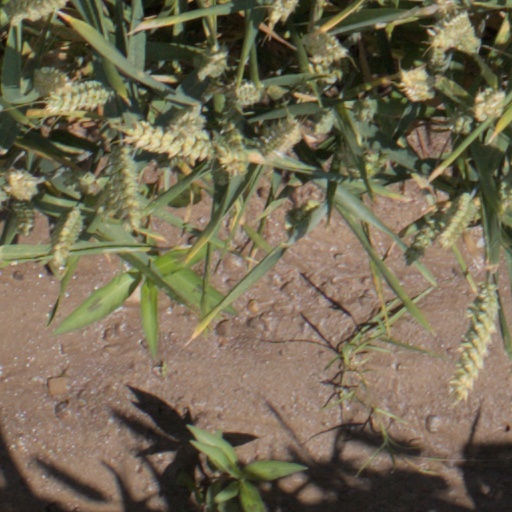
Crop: wheat